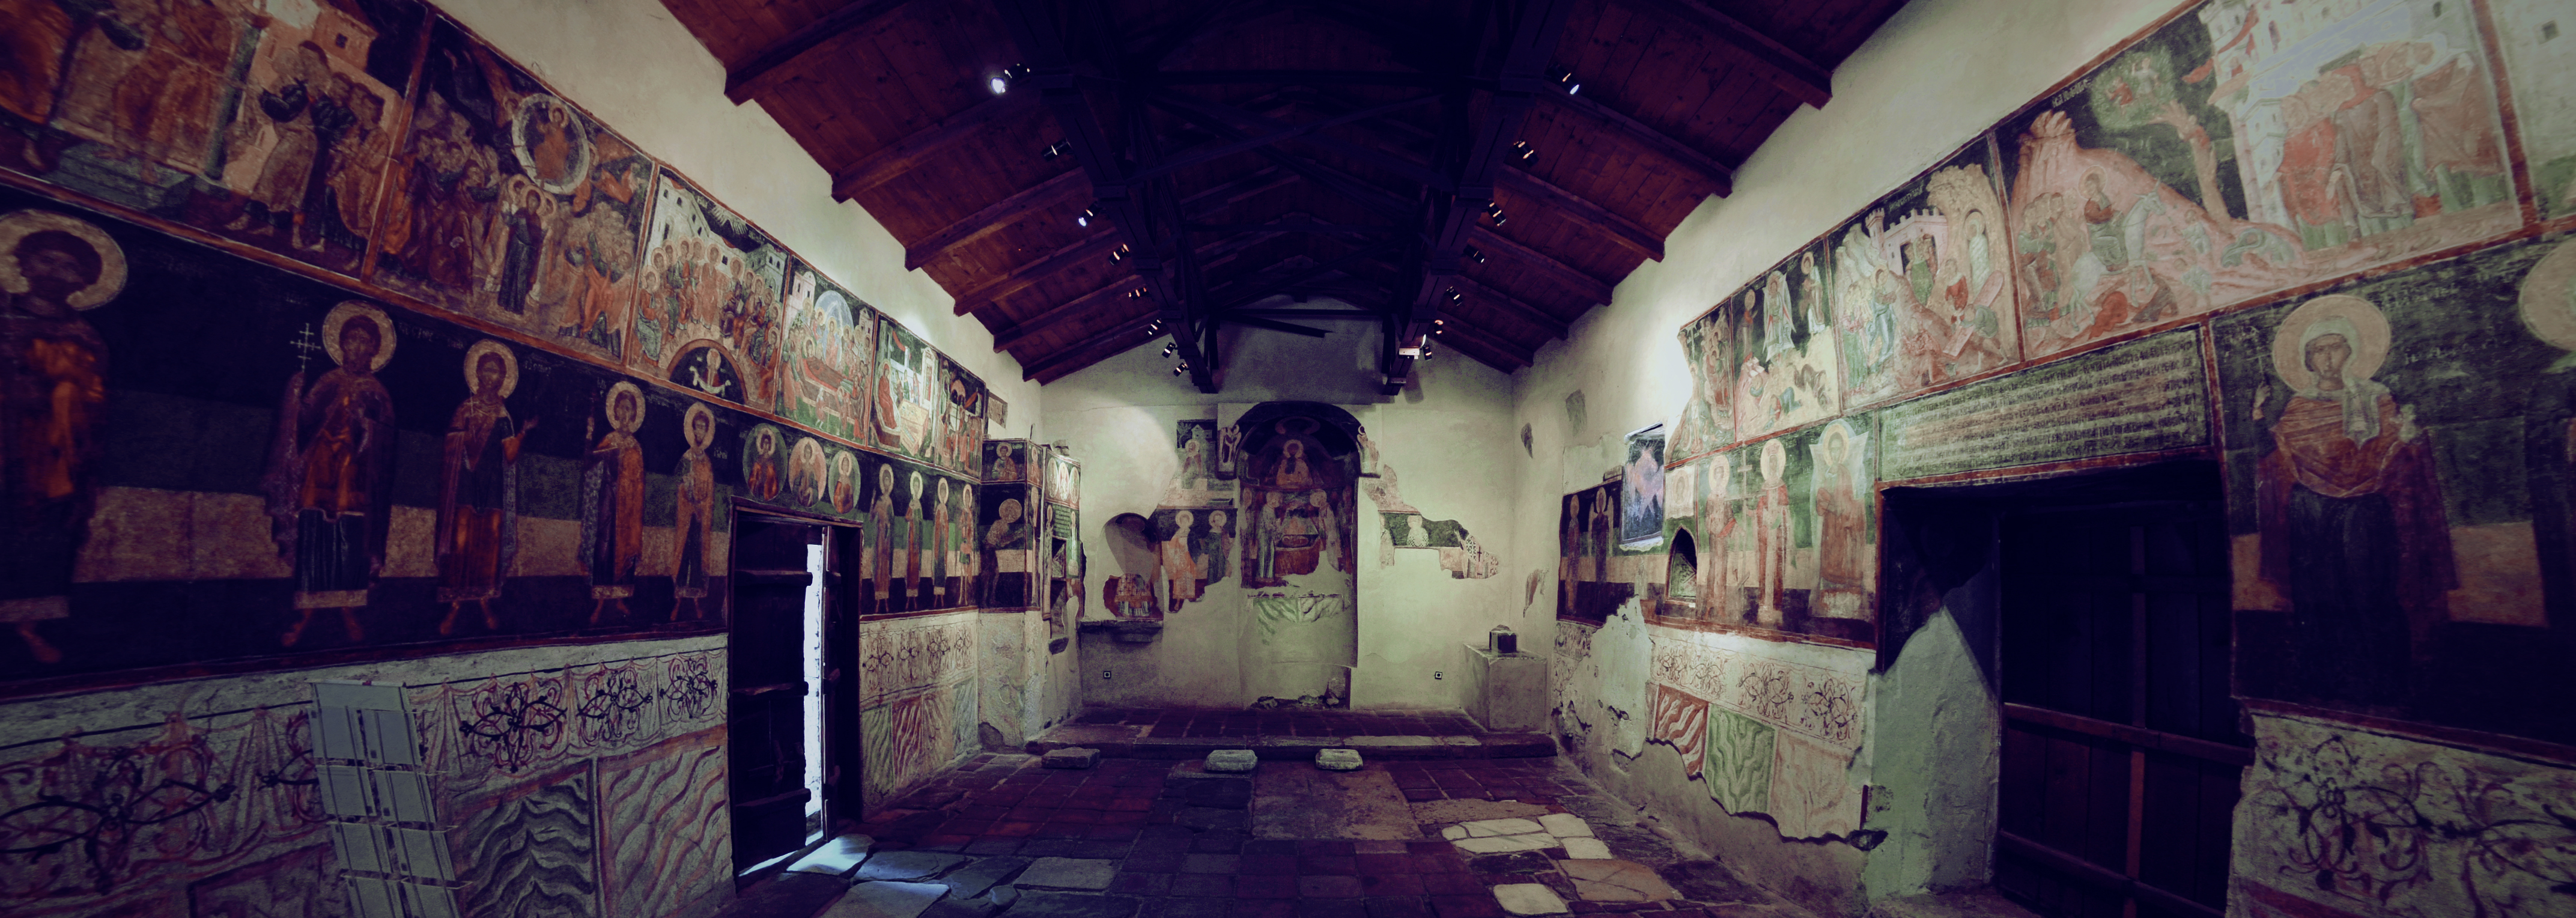
sea, coast, architecture, interior, alley, europe, museum, church, black, painting, art, single, iconography, europa, fisheye, history, christianity, orthodox, nave, unesco, eastern, fresco, apse, murals, icon, worldheritage, icons, bulgaria, burgas, biserica, arhitectura, orthodoxy, iconografie, icoana, ortodoxa, fresca, frescoes, nesebar, bulgarian, nessebar, mesembria, muzeu, nesebur, churchoftheholysaviour, svetispas, eik n